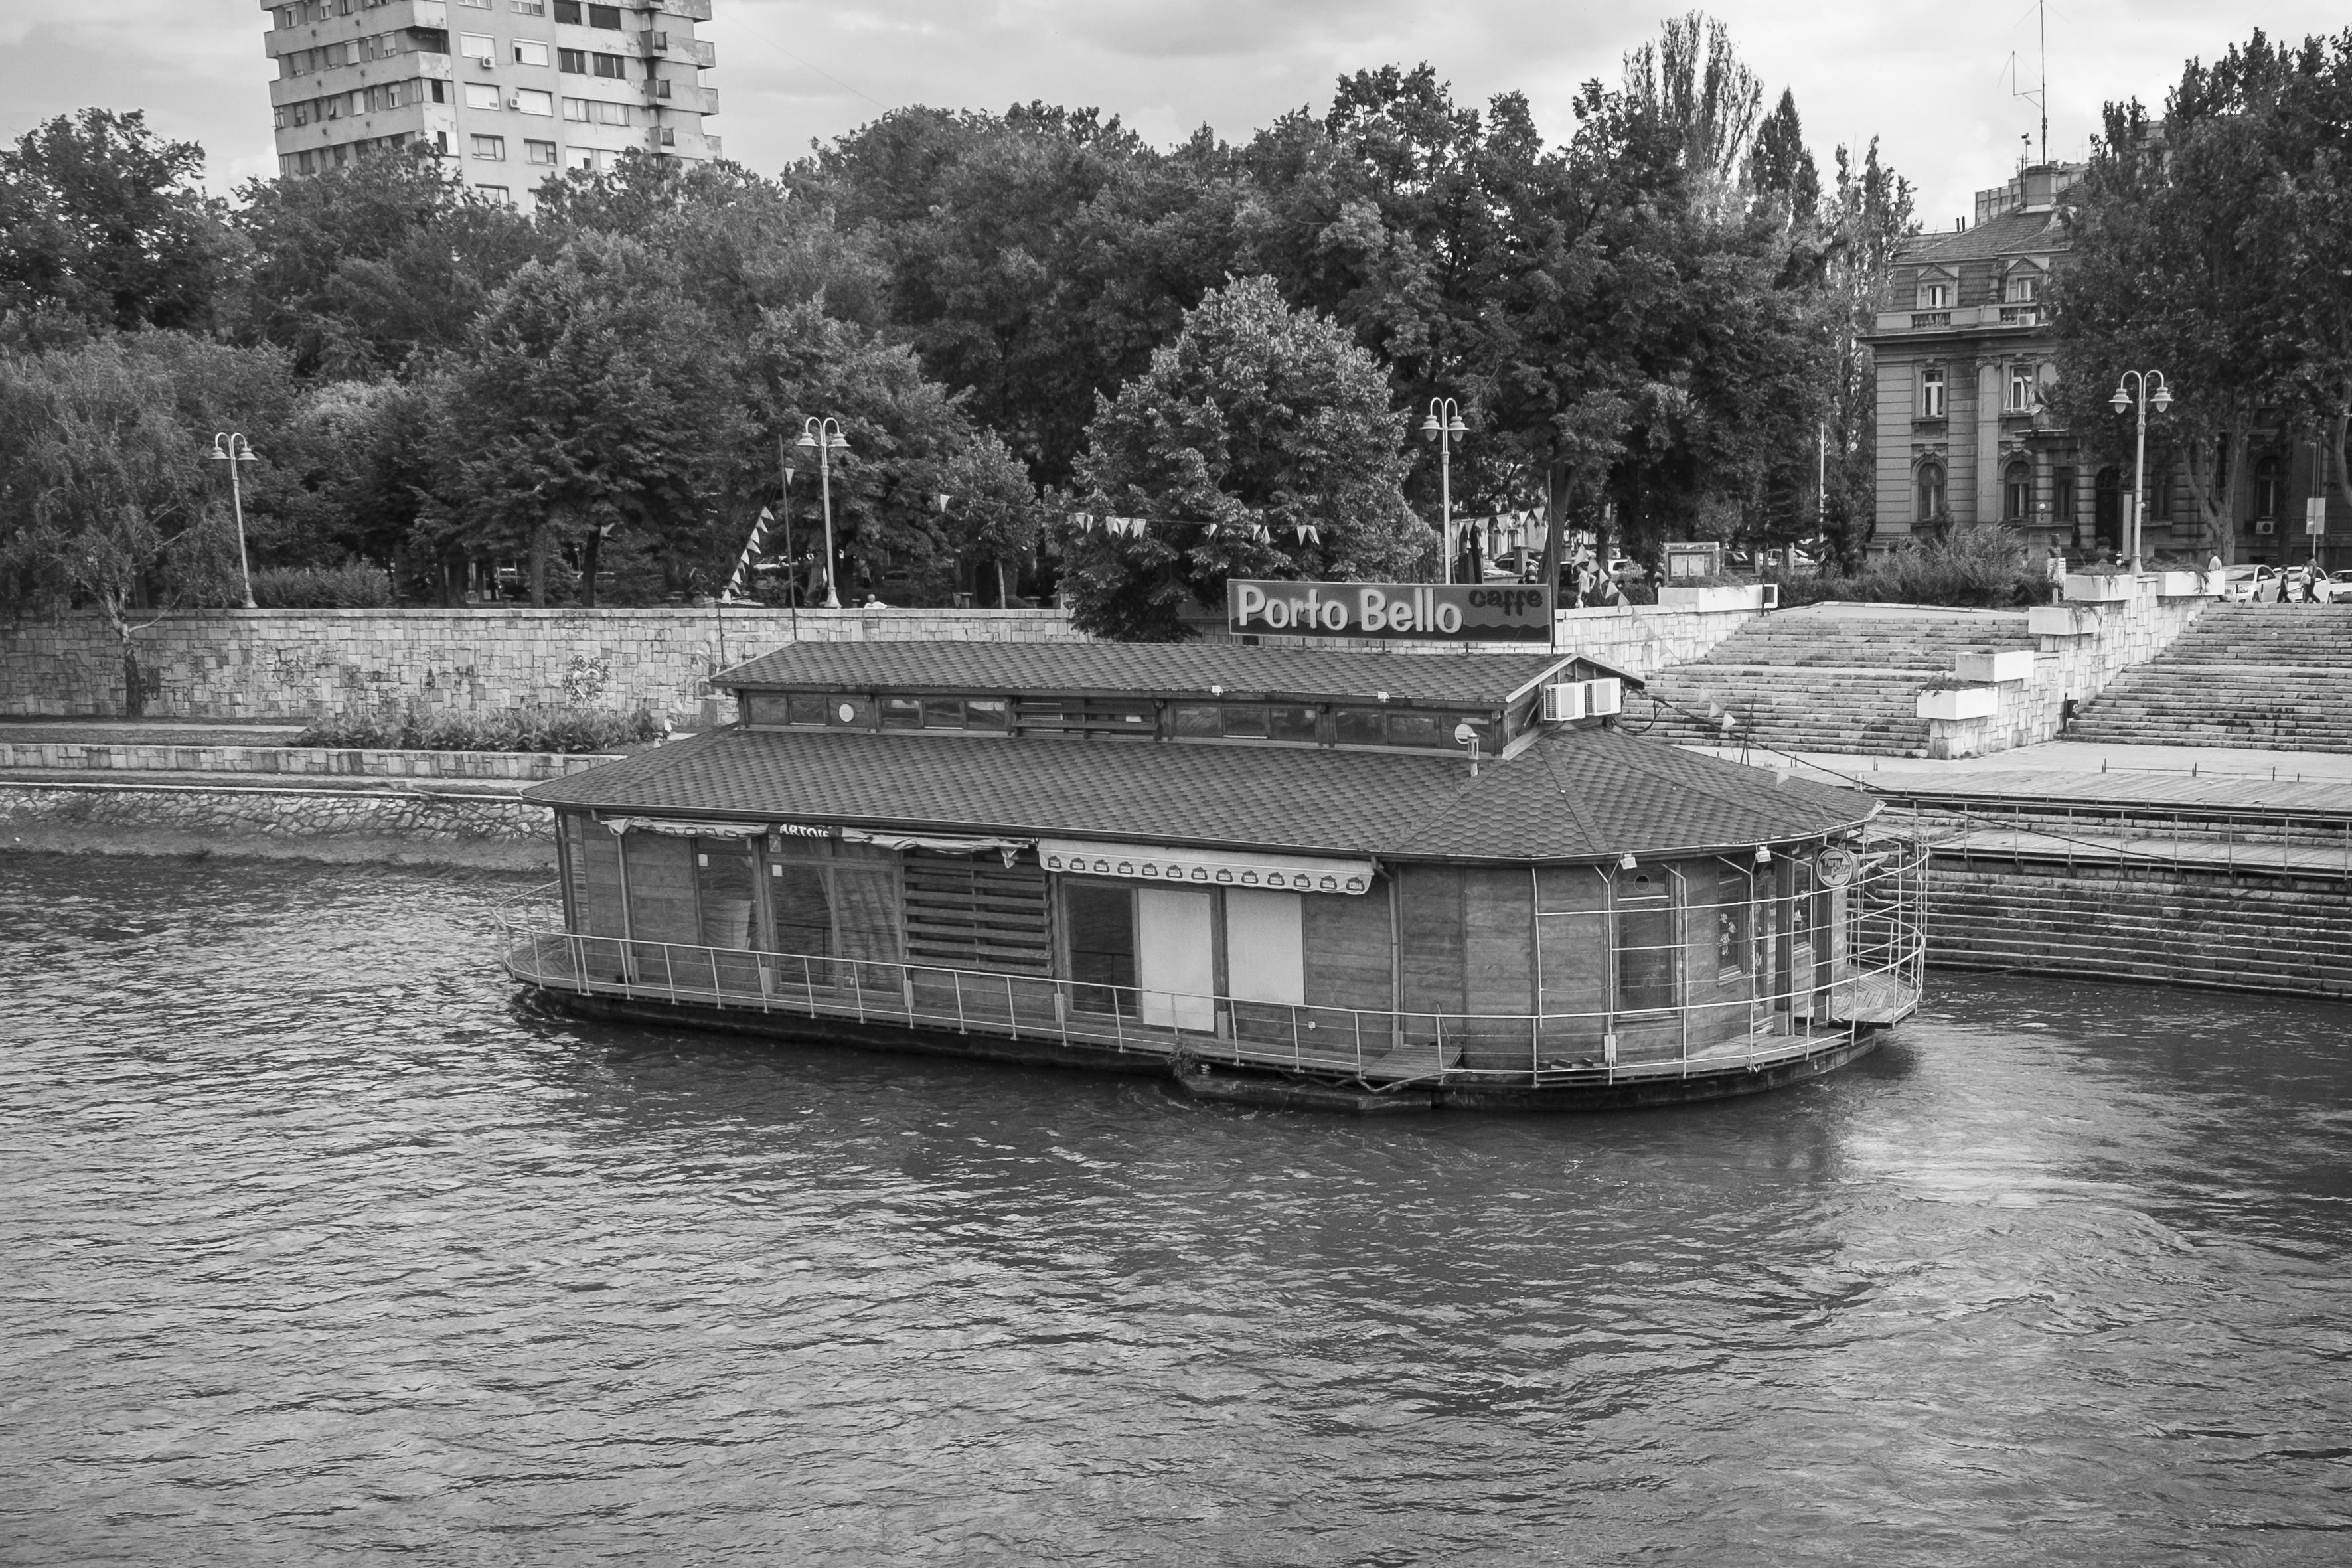
dock, black and white, street, urban, river, canal, travel, fujifilm, vehicle, monochrome, waterway, bw, blackandwhite, blackwhite, serbia, cool image, noiretblanc, fuji, fujix, fujixe1, nis, monochrome photography